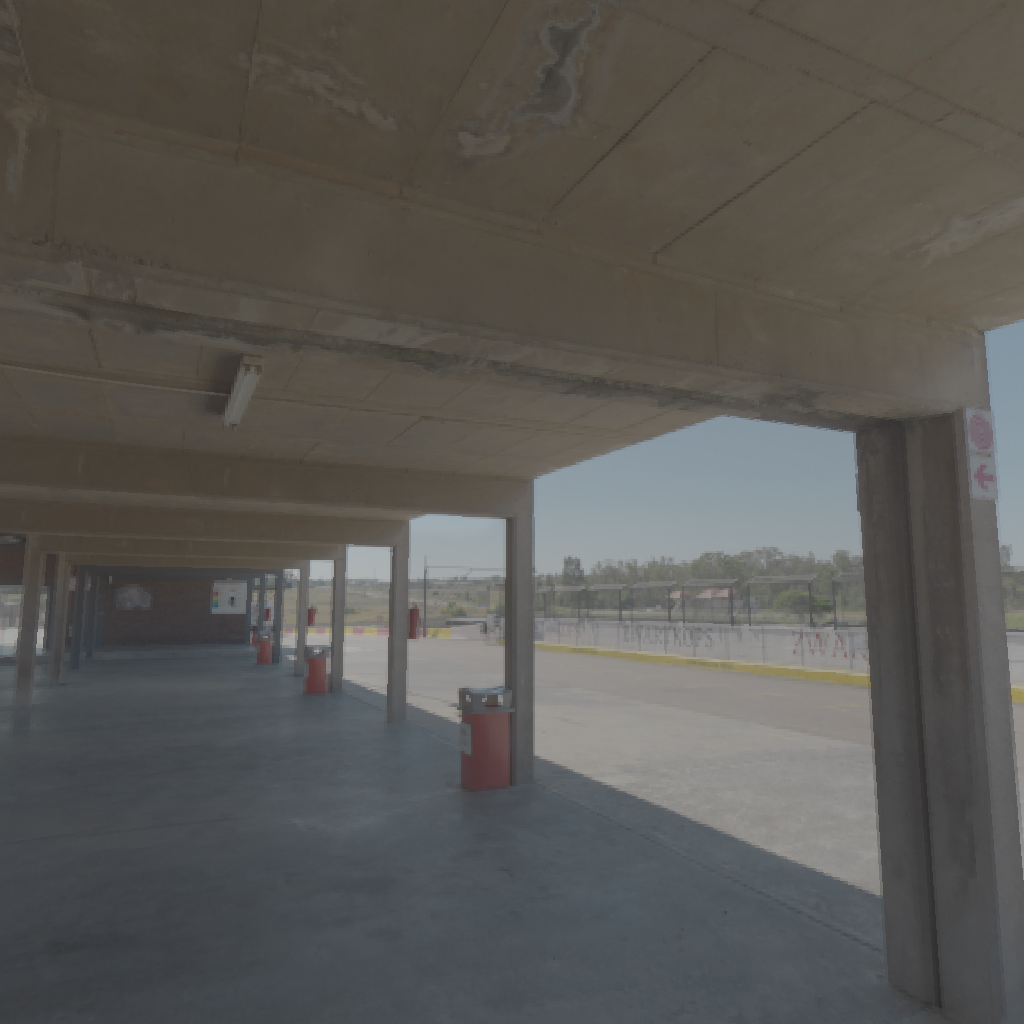
scene-linear HDR photo, Zwartkops Pit, outdoor, with visible sun, race, track, pit, parking, concrete, indoor, natural light, medium contrast, urban, midday, high dynamic range, physically based lighting